250 Steps

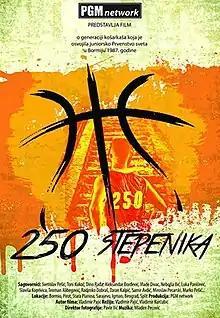
Film poster

250 Steps is a 2017 Serbian documentary film which details how the Yugoslavia men's national under-19 basketball team won the 1987 FIBA Under-19 World Championship in Bormio, Italy. Created by Vladimir Pajić, the film was released on 25 September 2017 in Belgrade, Serbia.